Adnoartina

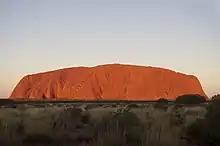
Uluru, Northern Territory, Australia

The god always helps and protects uluru. The gender of Adnoartina varies between being curvy or straight stories as this deity is commonly referred to as a female goddess however, other stories describe Adnoartina as a male god or a non-gendered being. Adnoartina’s story is a teaching of creation and essentially describes how Uluru came to have its red ochre. The narrative follows the rivalry between Adnoartina and Marandi the dog as they hunted the same prey. According to legend, Adnoartina challenged Marandi and as they fought, Adnoartina bit into Marandi’s neck, spilling his blood onto Uluru and staining it red. The story further details how geckos were shaped to fend off predators as Adnoartina’s tail was used as protection during the fight. The following extract is sourced from Aiston and Horne’s published book from the year 1924.